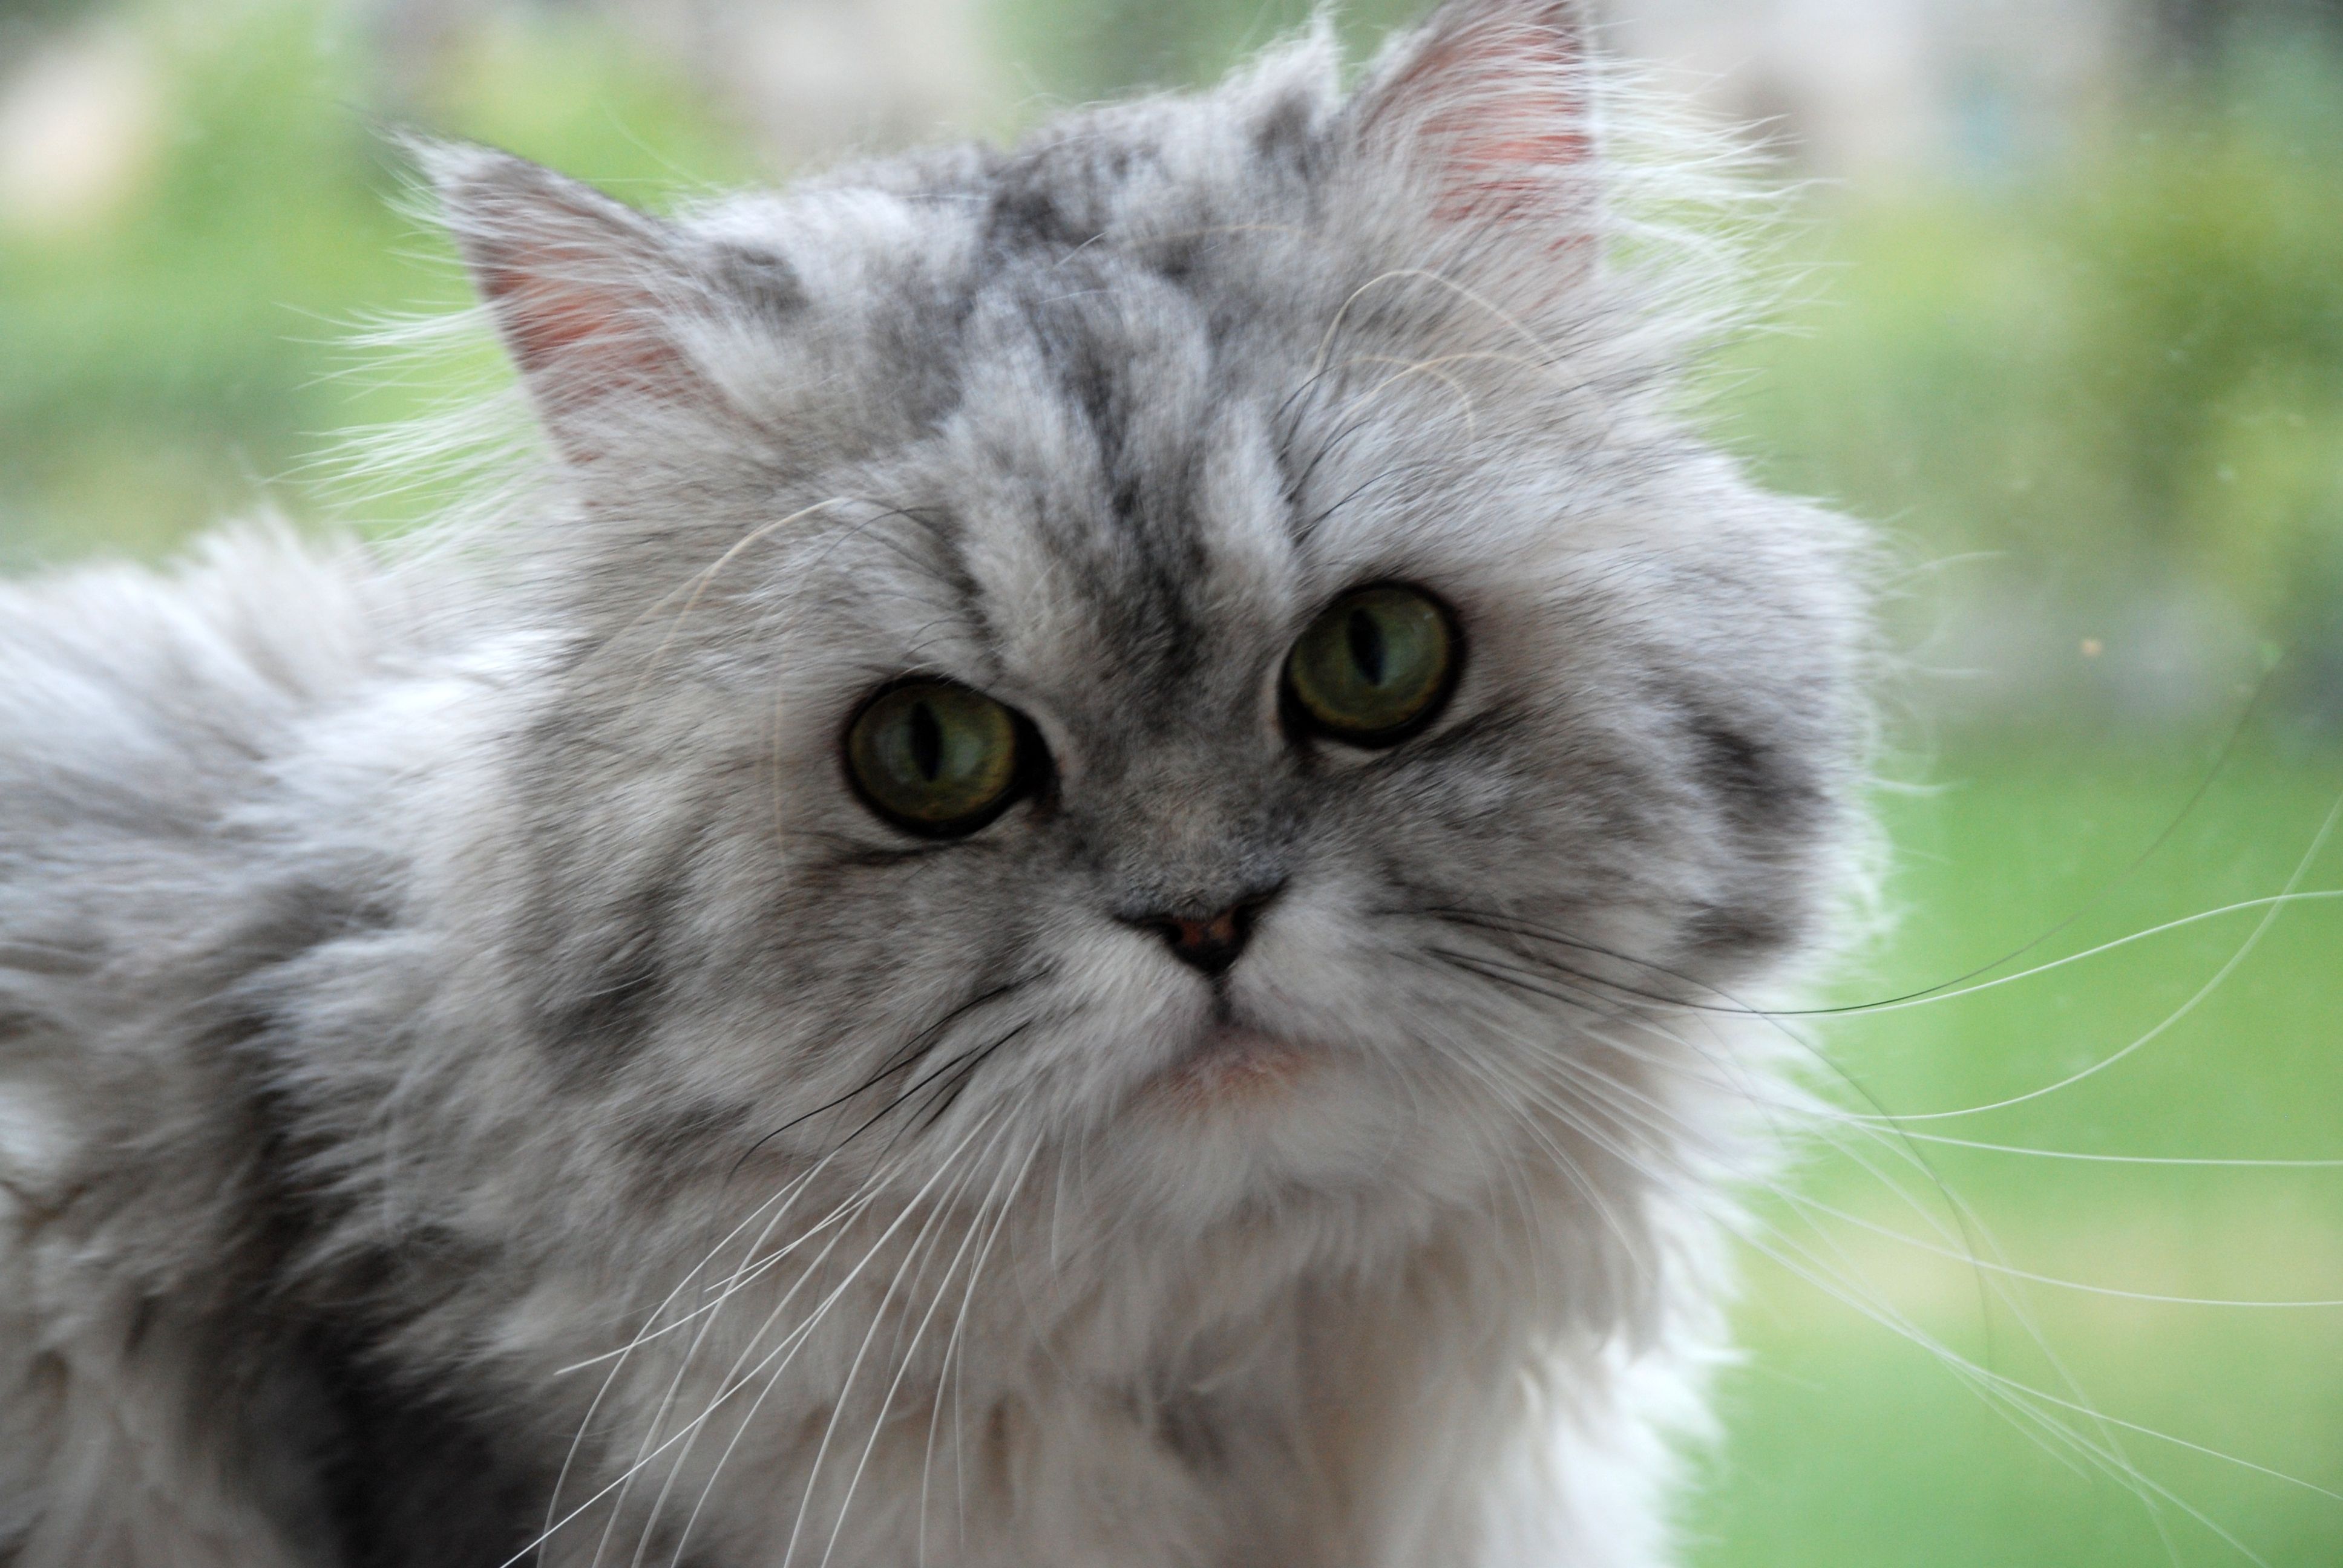
nature, animal, pet, cat, feline, mammal, fauna, pets, cats, whiskers, cool image, silver, animals, vertebrate, chat, gato, chats, siberian, bestofcats, kissablekat, marcello, persian, marcellothecat, norwegian forest cat, european shorthair, wild cat, small to medium sized cats, cat like mammal, carnivoran, nebelung, domestic short haired cat, pixie bob, american shorthair, domestic long haired cat, british semi longhair